List of cities in Goa by population

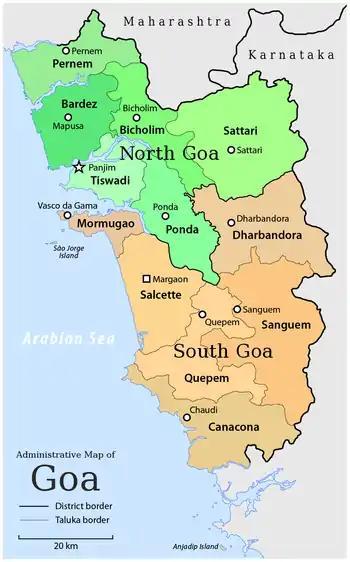
Talukas of Goa. Talukas in green shades belong to North Goa district, and orange denote South Goa district.

The state is divided into two districts: North Goa and South Goa. Each district is administered by a district collector, appointed by the Indian government.